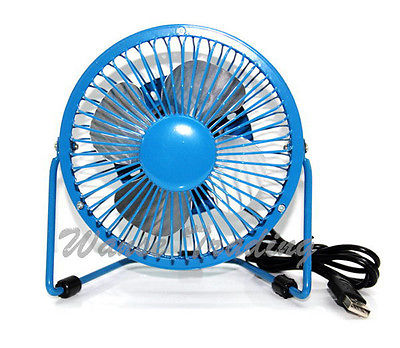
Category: fan